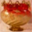
Label: bowl